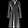
Label: Dress